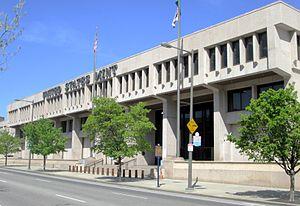
L'United States Mint est une agence indépendante du gouvernement des États-Unis qui produit et met en circulation les pièces de monnaie américaines.